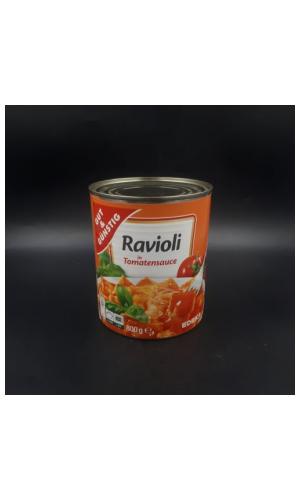
Label: metal